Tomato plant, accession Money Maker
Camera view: bottom (45 deg); turntable rotation: 270 degrees
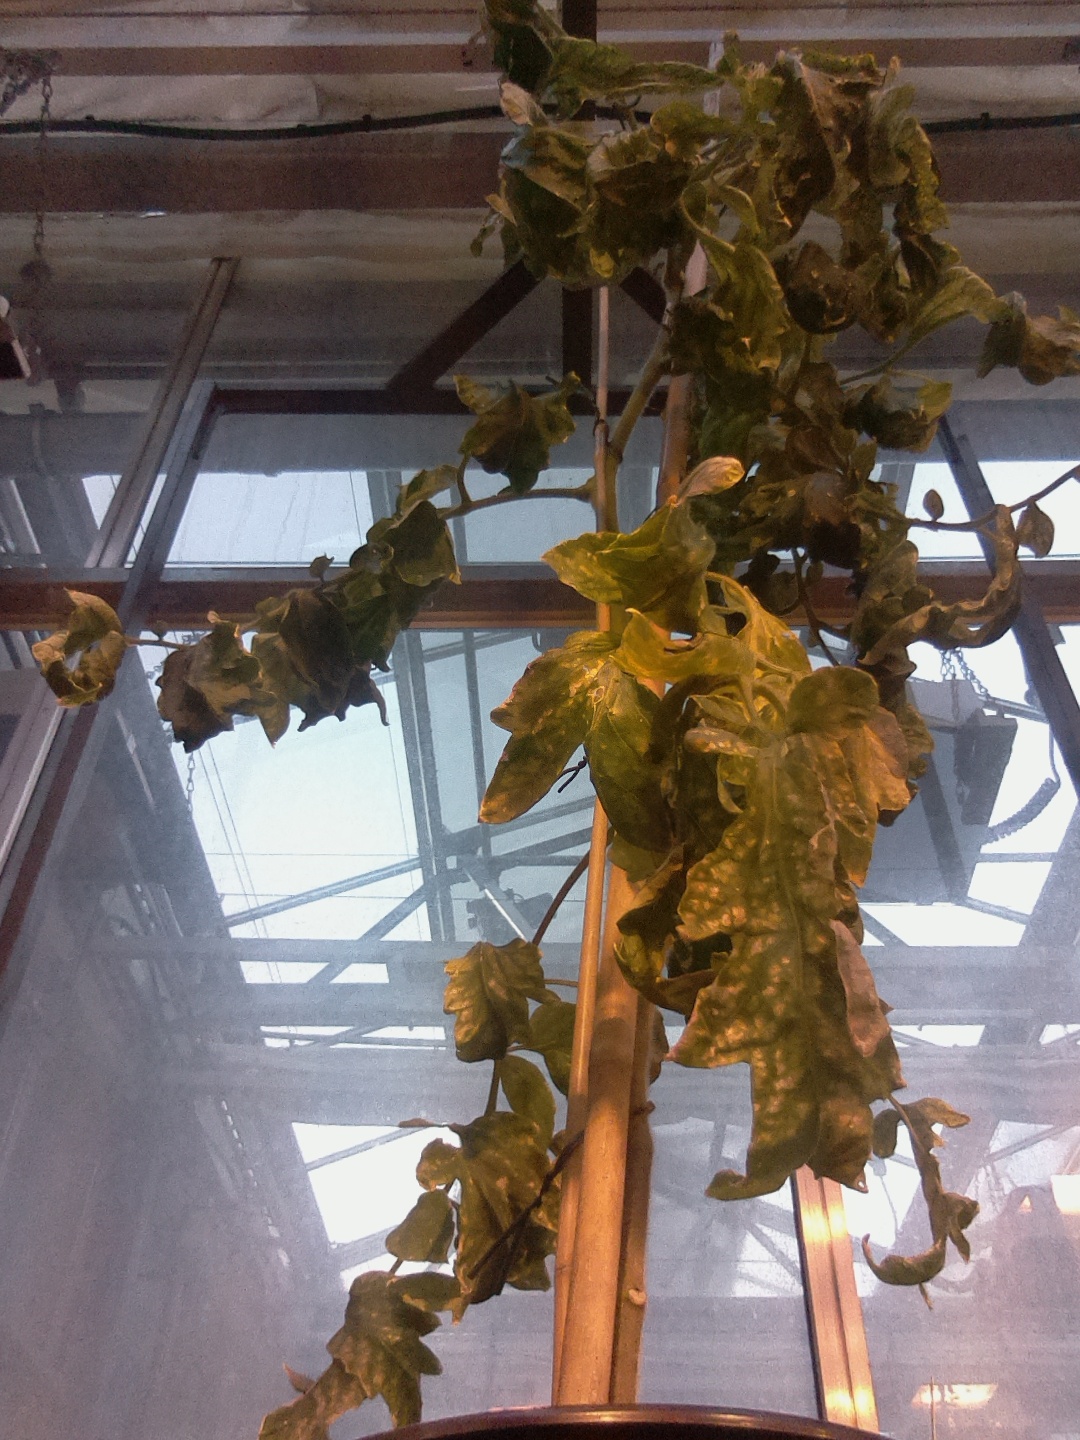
BBCH growth stage 29: 90%-100% Side shoots formed